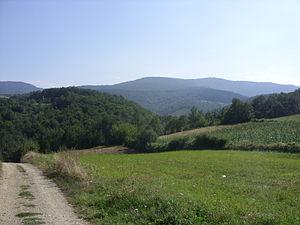
Le Jastrebac est un massif montagneux de Serbie.